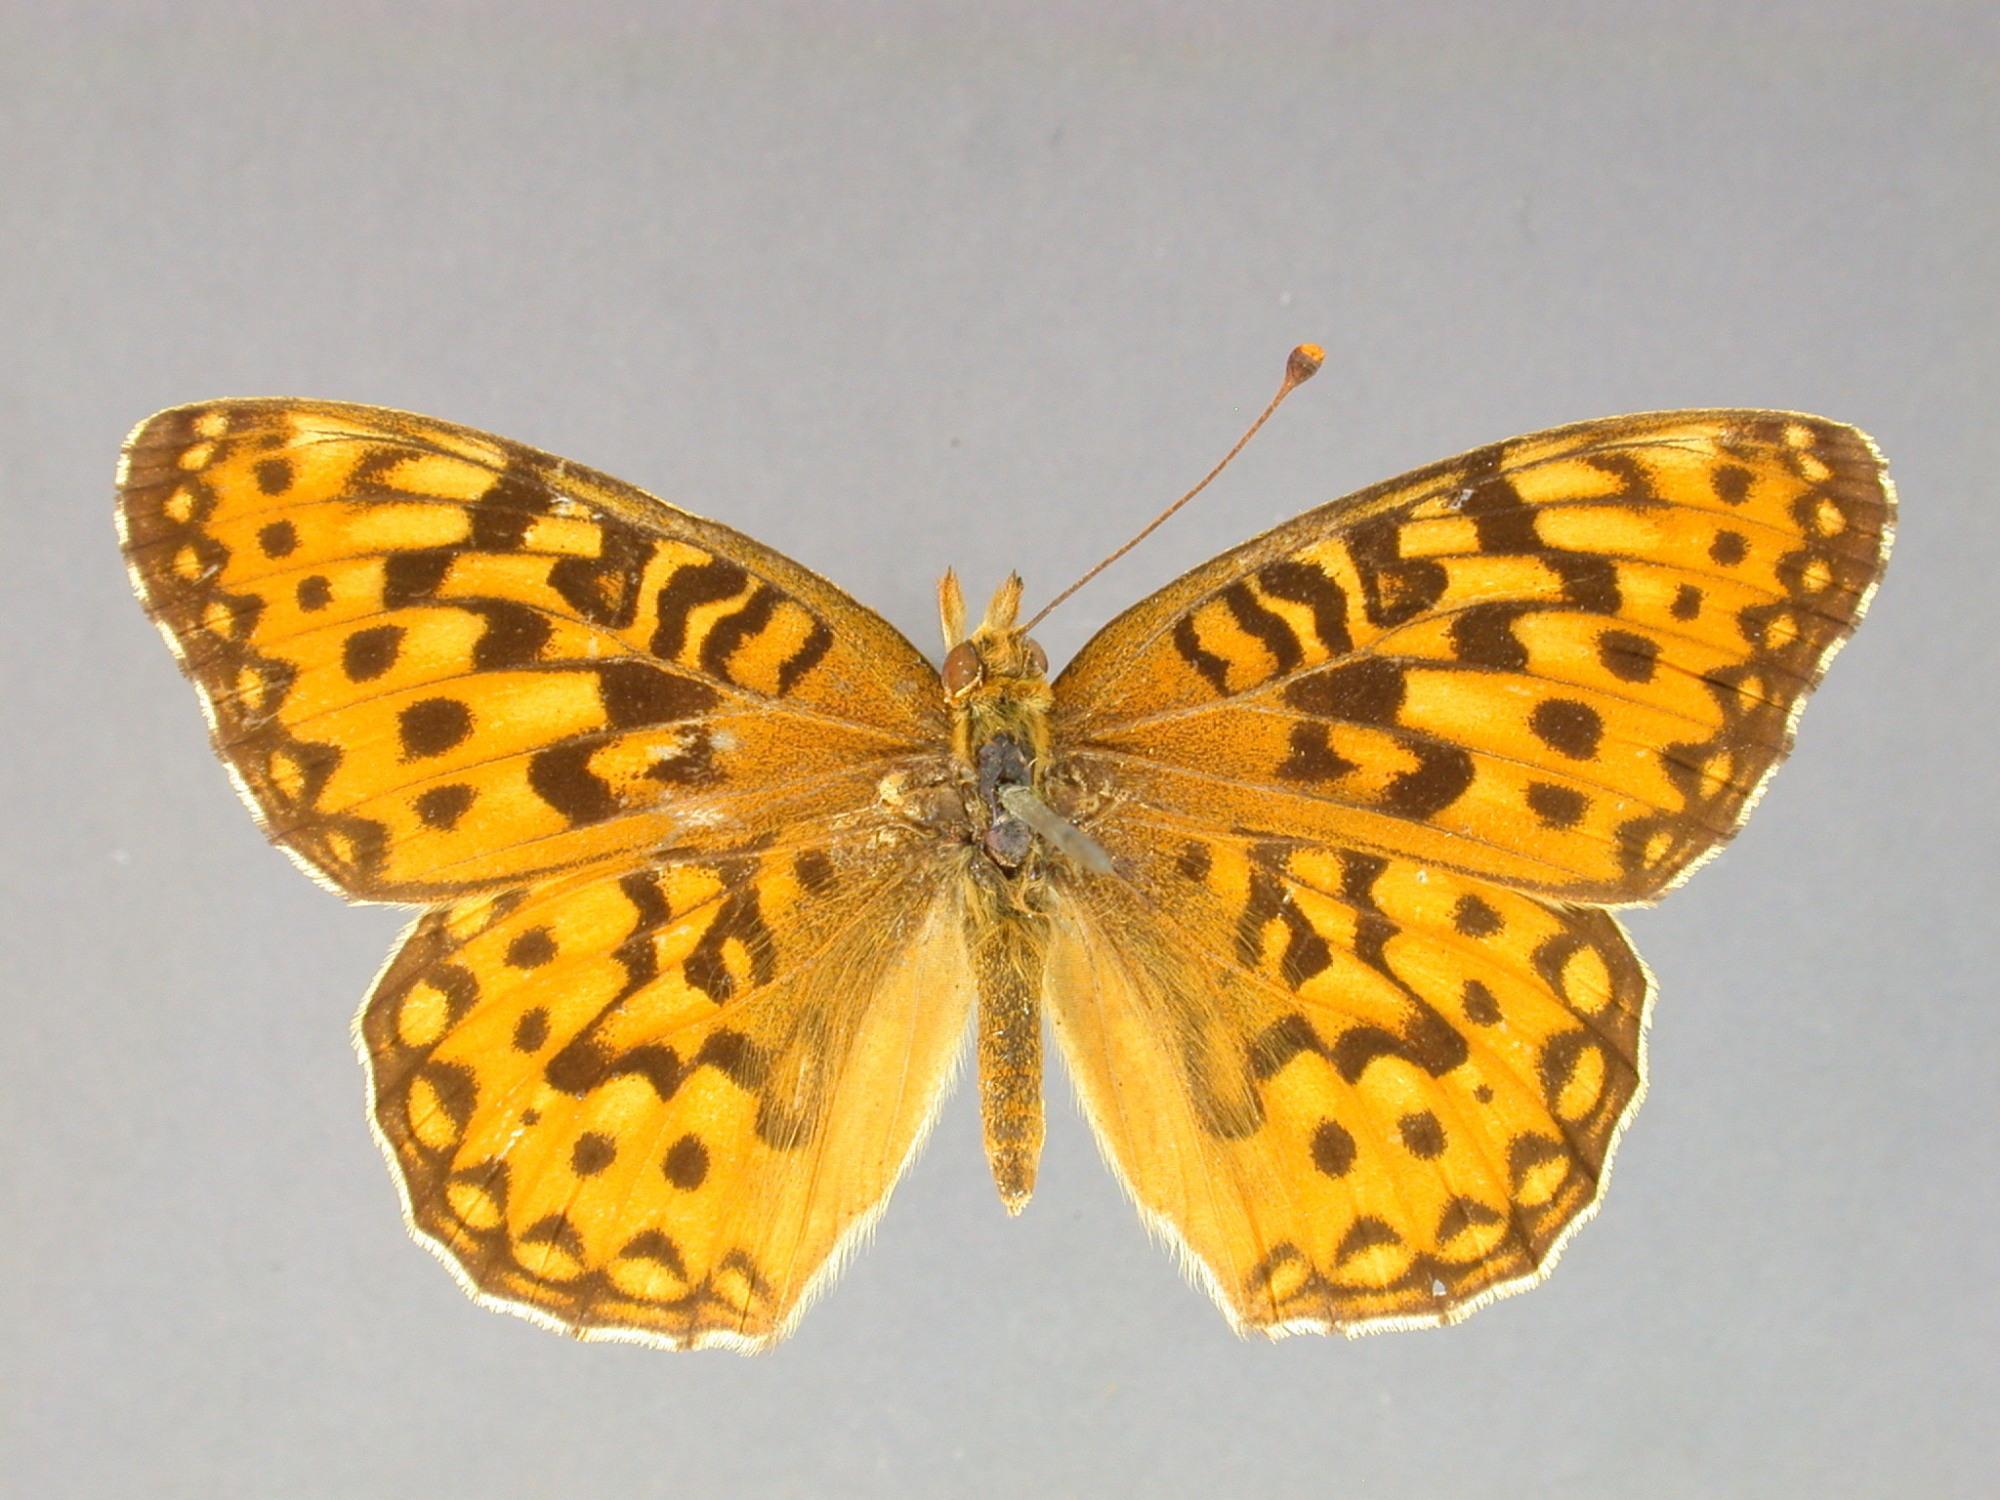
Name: Argynnis egleis
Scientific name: Argynnis egleis Boisduval, 1869
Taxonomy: Animalia, Arthropoda, Insecta, Lepidoptera, Nymphalidae, Nymphalinae
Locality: [Not Stated], California, United States